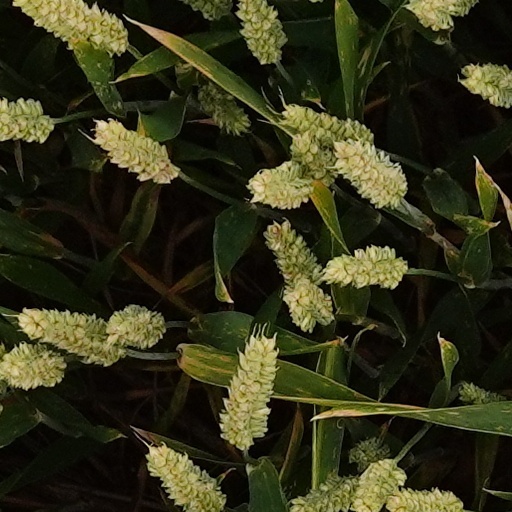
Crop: wheat